Sierra Club

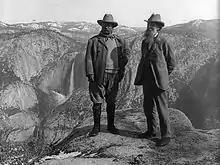
Theodore Roosevelt and John Muir in Yosemite National Park, c. 1906

In the first decade of the 1900s, the Sierra Club became embroiled in the Hetch Hetchy Reservoir battle that divided preservationists from "resource management" conservationists. In the late 19th century, the city of San Francisco was rapidly outgrowing its limited water supply, which depended on intermittent local springs and streams. In 1890, San Francisco mayor James D. Phelan proposed to build a dam and aqueduct on the Tuolumne River, one of the largest southern Sierra rivers, as a way to increase and stabilize the city's water supply.